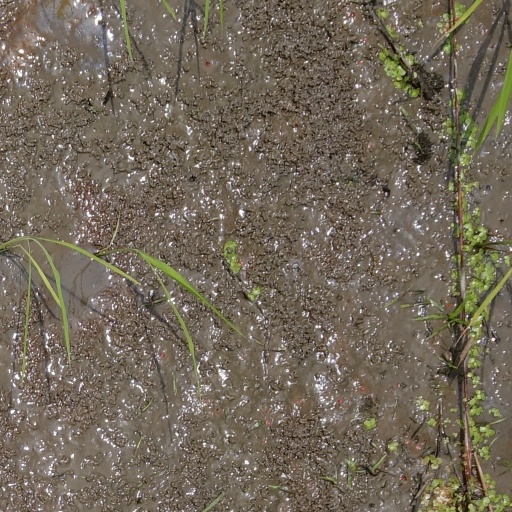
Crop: rice